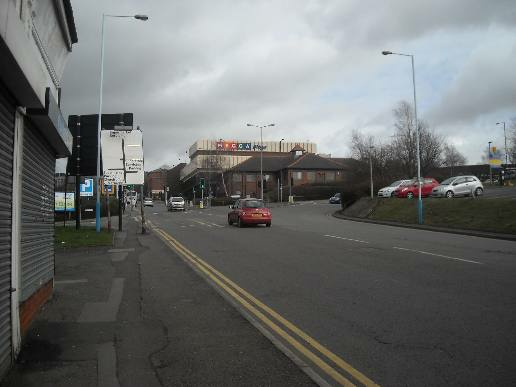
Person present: No